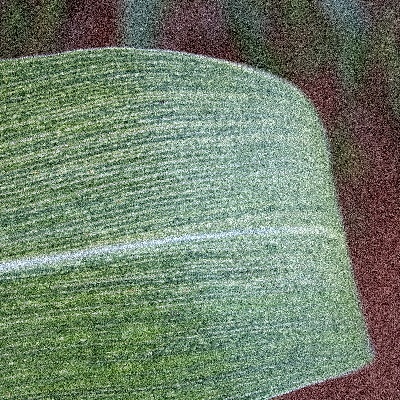
Label: Corn_(Maize)___Maize_Streak_Virus